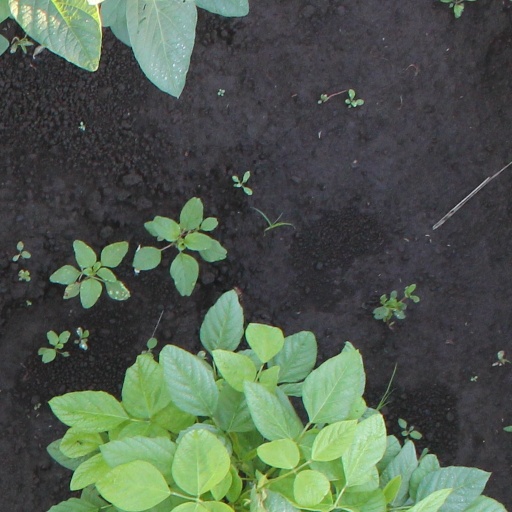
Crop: soybean